Ingvar Thordarson

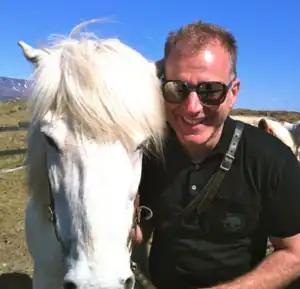
Ingvar Thordarson

One of Europe's most prolific film producers, Ingvar Thordarson has produced over 50 features, TV series, and documentaries to commercial and critical success, garnering a host of awards, including The Discovery Award at the Toronto International Film Festival (TIFF), the Critics Award at Cannes Film Festival, inter al.